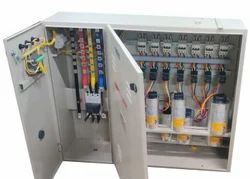
Label: 40_kVA_APFC_Panels